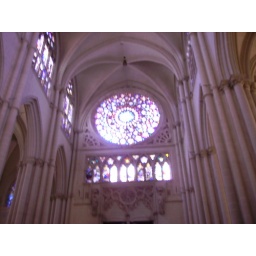
The stain glass window over the main doors (which apparently only get used once a year for Corpus Christi)